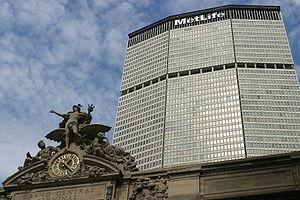
La Metropolitan Life Insurance Company, ou MetLife, est une compagnie d'assurance américaine qui commercialise de l'assurance emprunteur et des garanties de prévoyance pour les particuliers, les professionnels, et les intermédiaires. MetLife figure parmi les plus grands fournisseurs mondiaux de l'assurance avec 90 millions de clients dans plus de 60 pays.